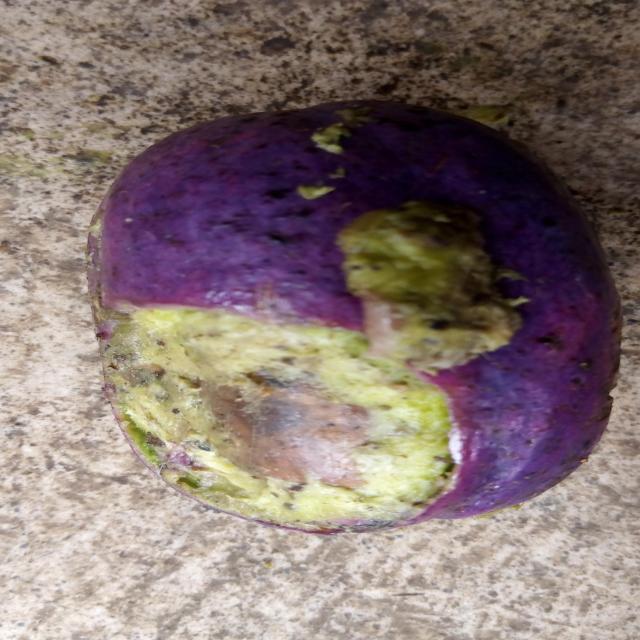
Plum grade: unaffected